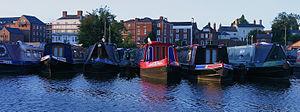
Stourport-on-Severn est une ville de la région anglaise des Midlands de l'Ouest dans le centre de l'Angleterre appartenant au comté de Worcestershire.